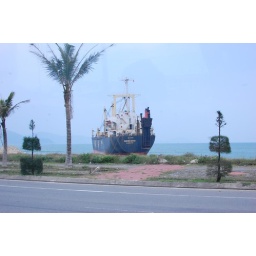
Another ship that is stuck on the beach in Danang, Vietnam.